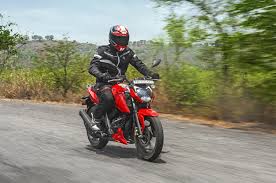
Vehicle type: Motorcycles